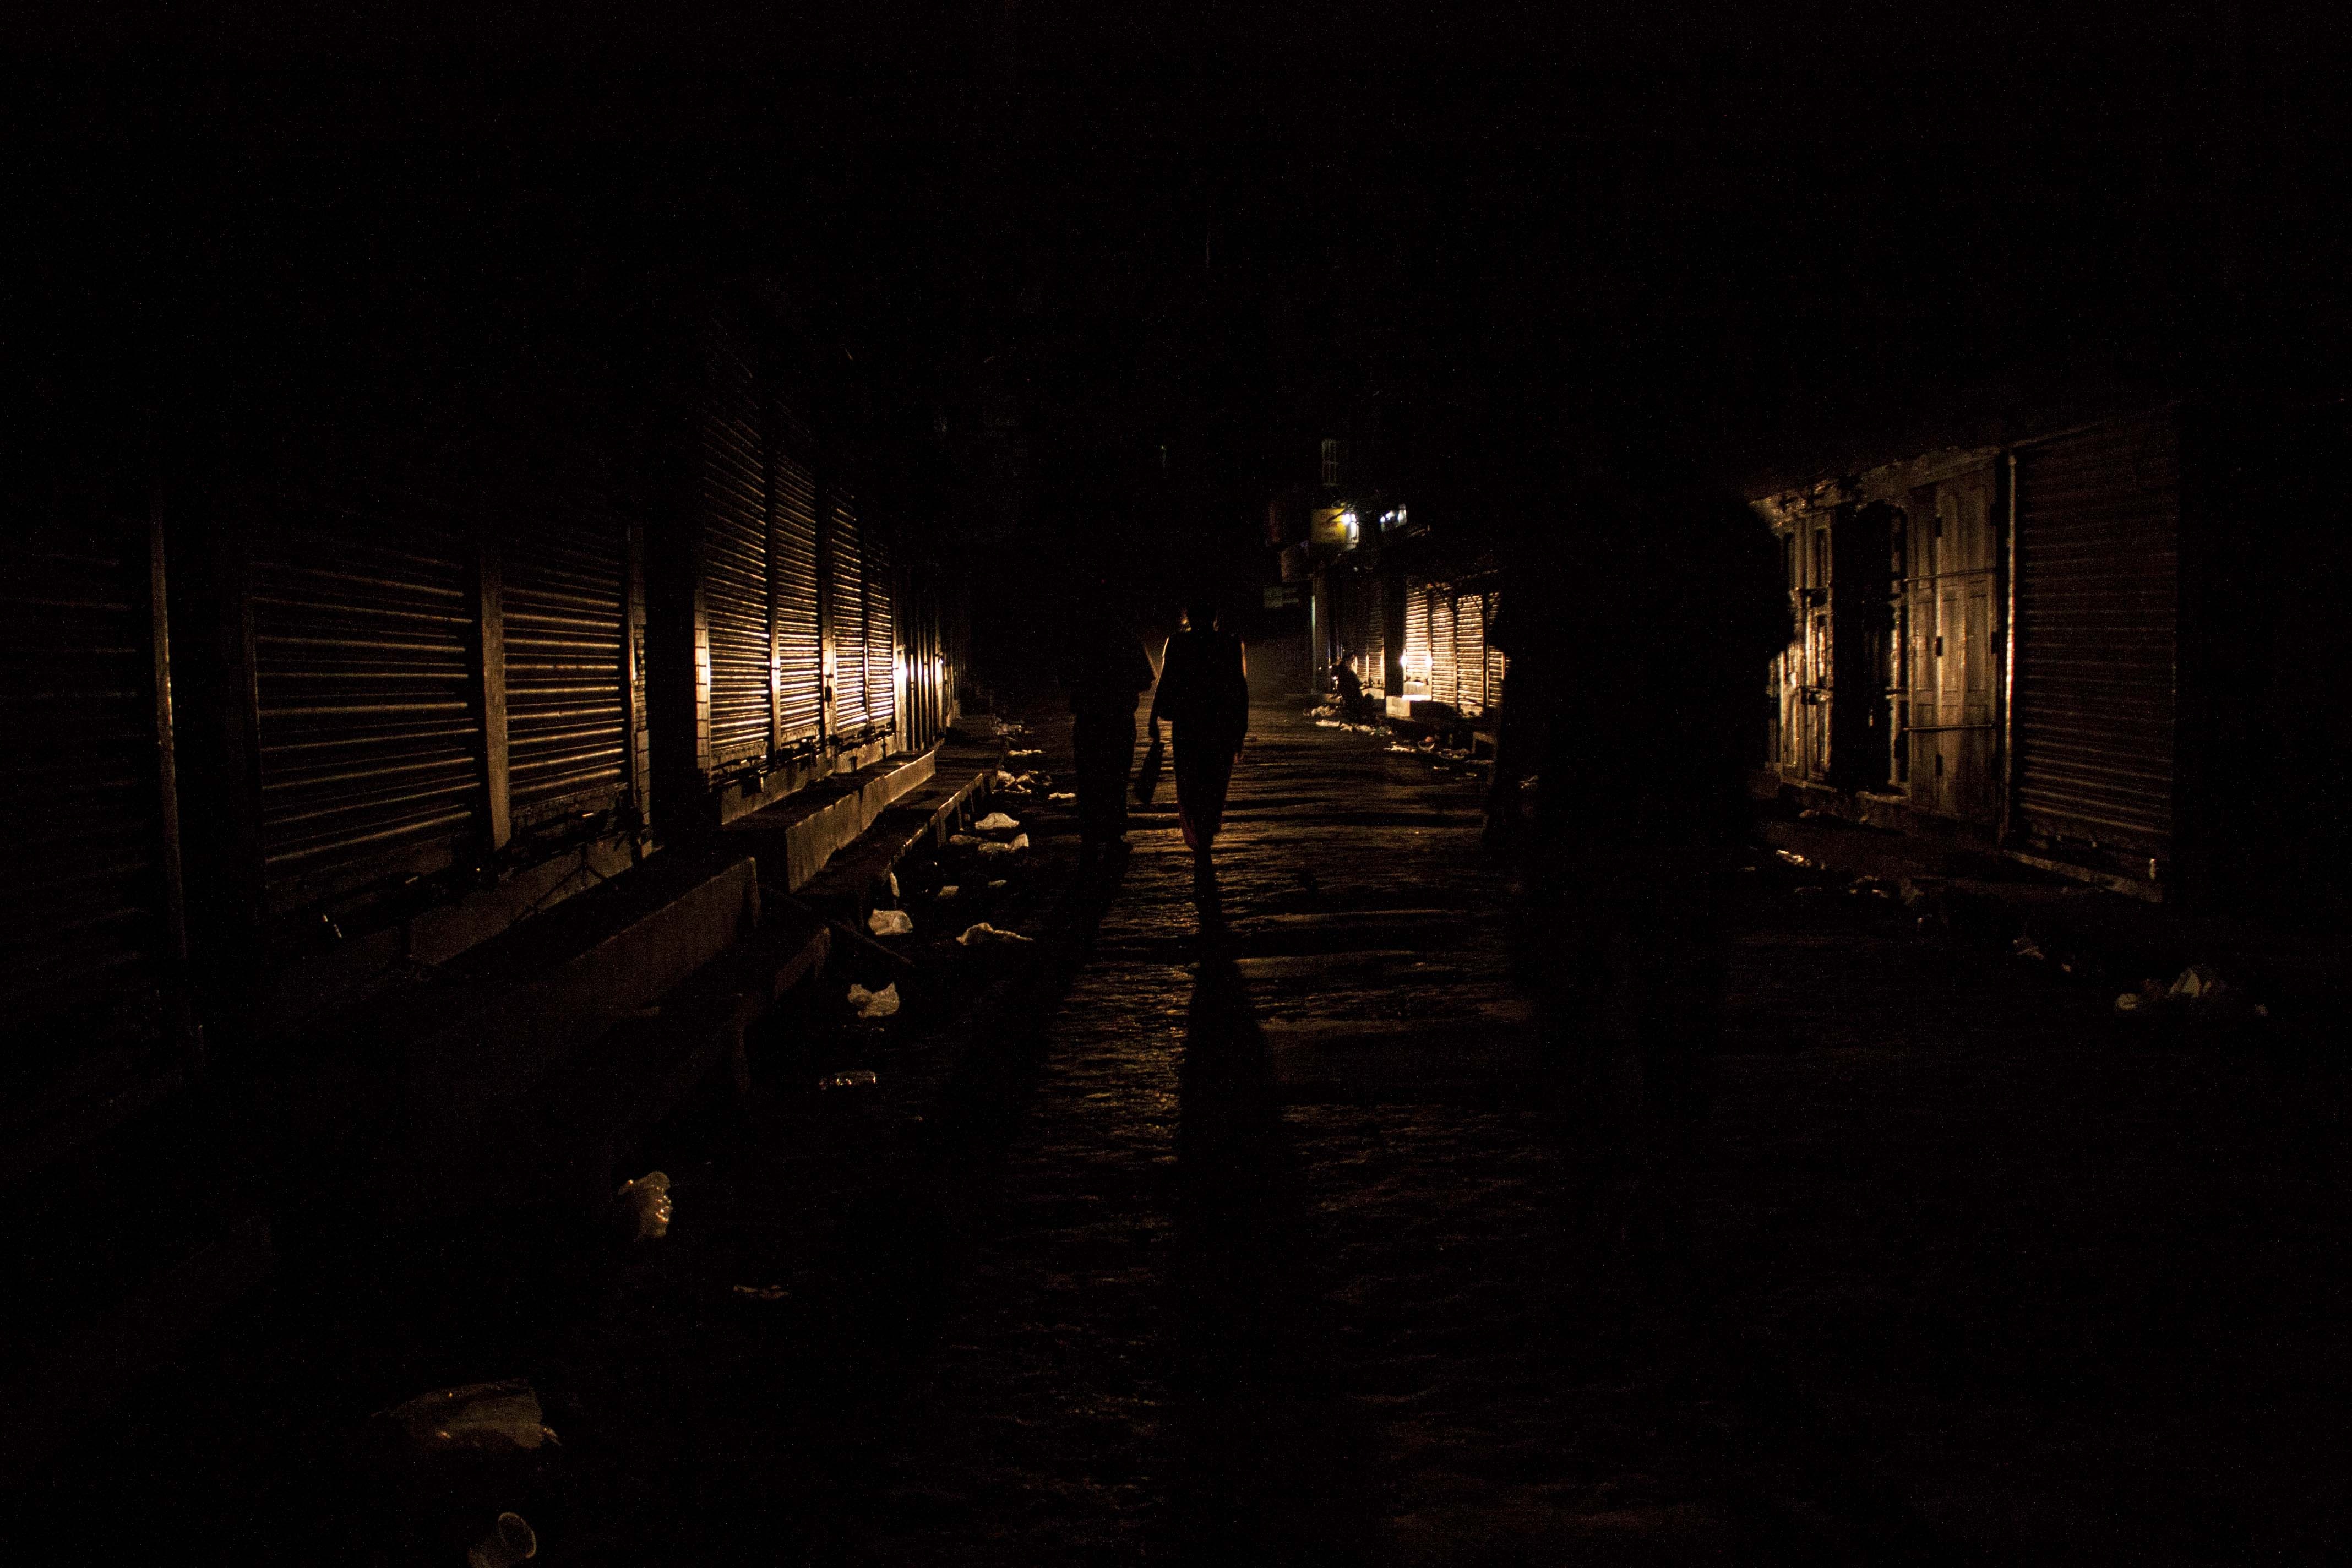
light, night, sunlight, morning, spooky, mystery, evening, darkness, lighting, scary, shadows, magic, light and shadow, shadow play